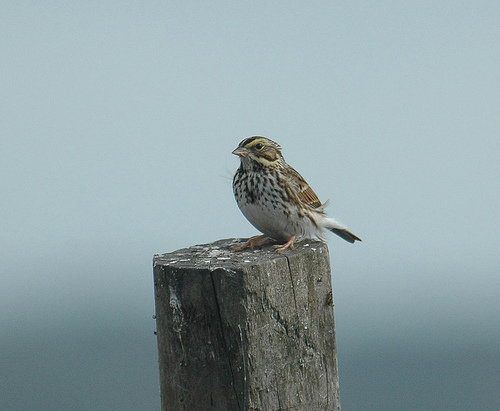
there is a small bird with a spotted white belly and striped brown back.
this bird has a white belly and breast, with a speckled neck and short pointy bill.
a small bird with a short bill and brown and white speckled feathers, with brown striped wings.
this bird is brown with white on its stomach and has a very short beak.
this small bird with a tiny head is brown and white in color, with a speckled breast and striped head.
a small bird with a white breast and brown and white wings.
this is a grey-spotted squat bird with an overall beige color and a very short beak.
this bird has a short grey bill with a brown superciliary and white and brown spotted breast.
this bird is white and mixed brown in color, with a brown beak.
a small bird with a black polka dot belly, and a silver beak.
Species: Savannah Sparrow